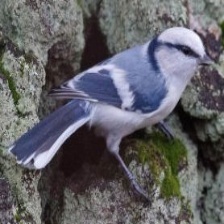
Species: AZURE TIT
Scientific name: CYANISTES CYANUS